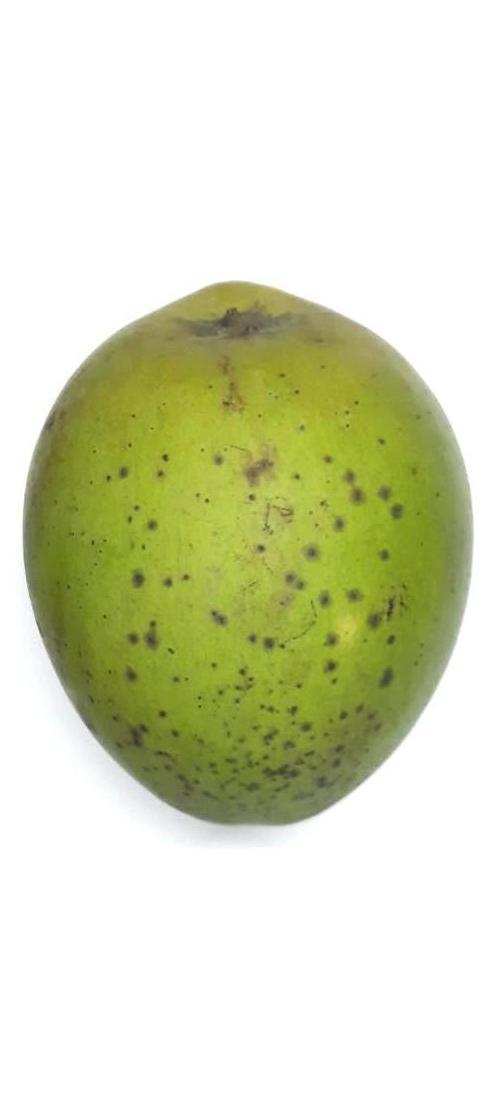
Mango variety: Harivanga